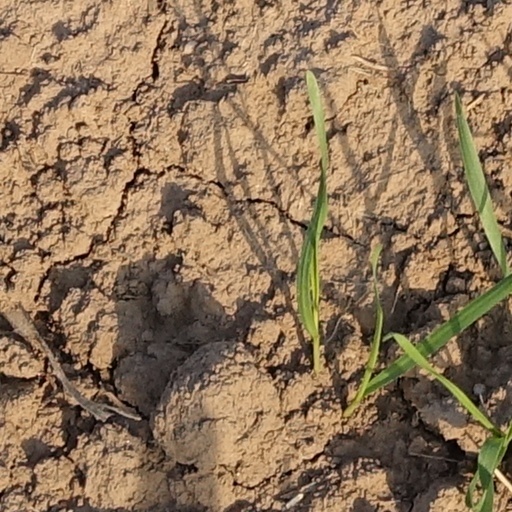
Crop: wheat